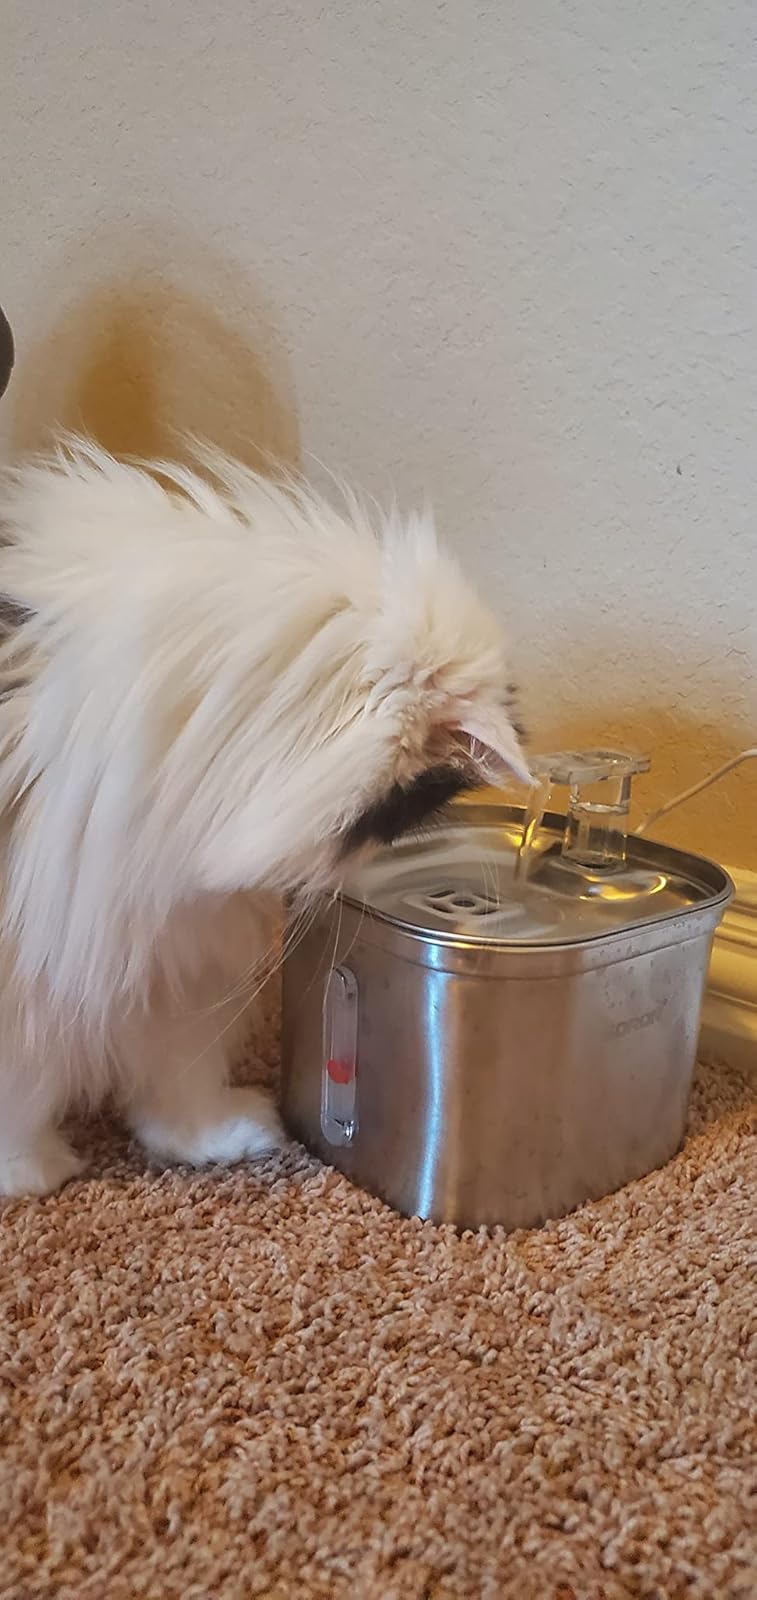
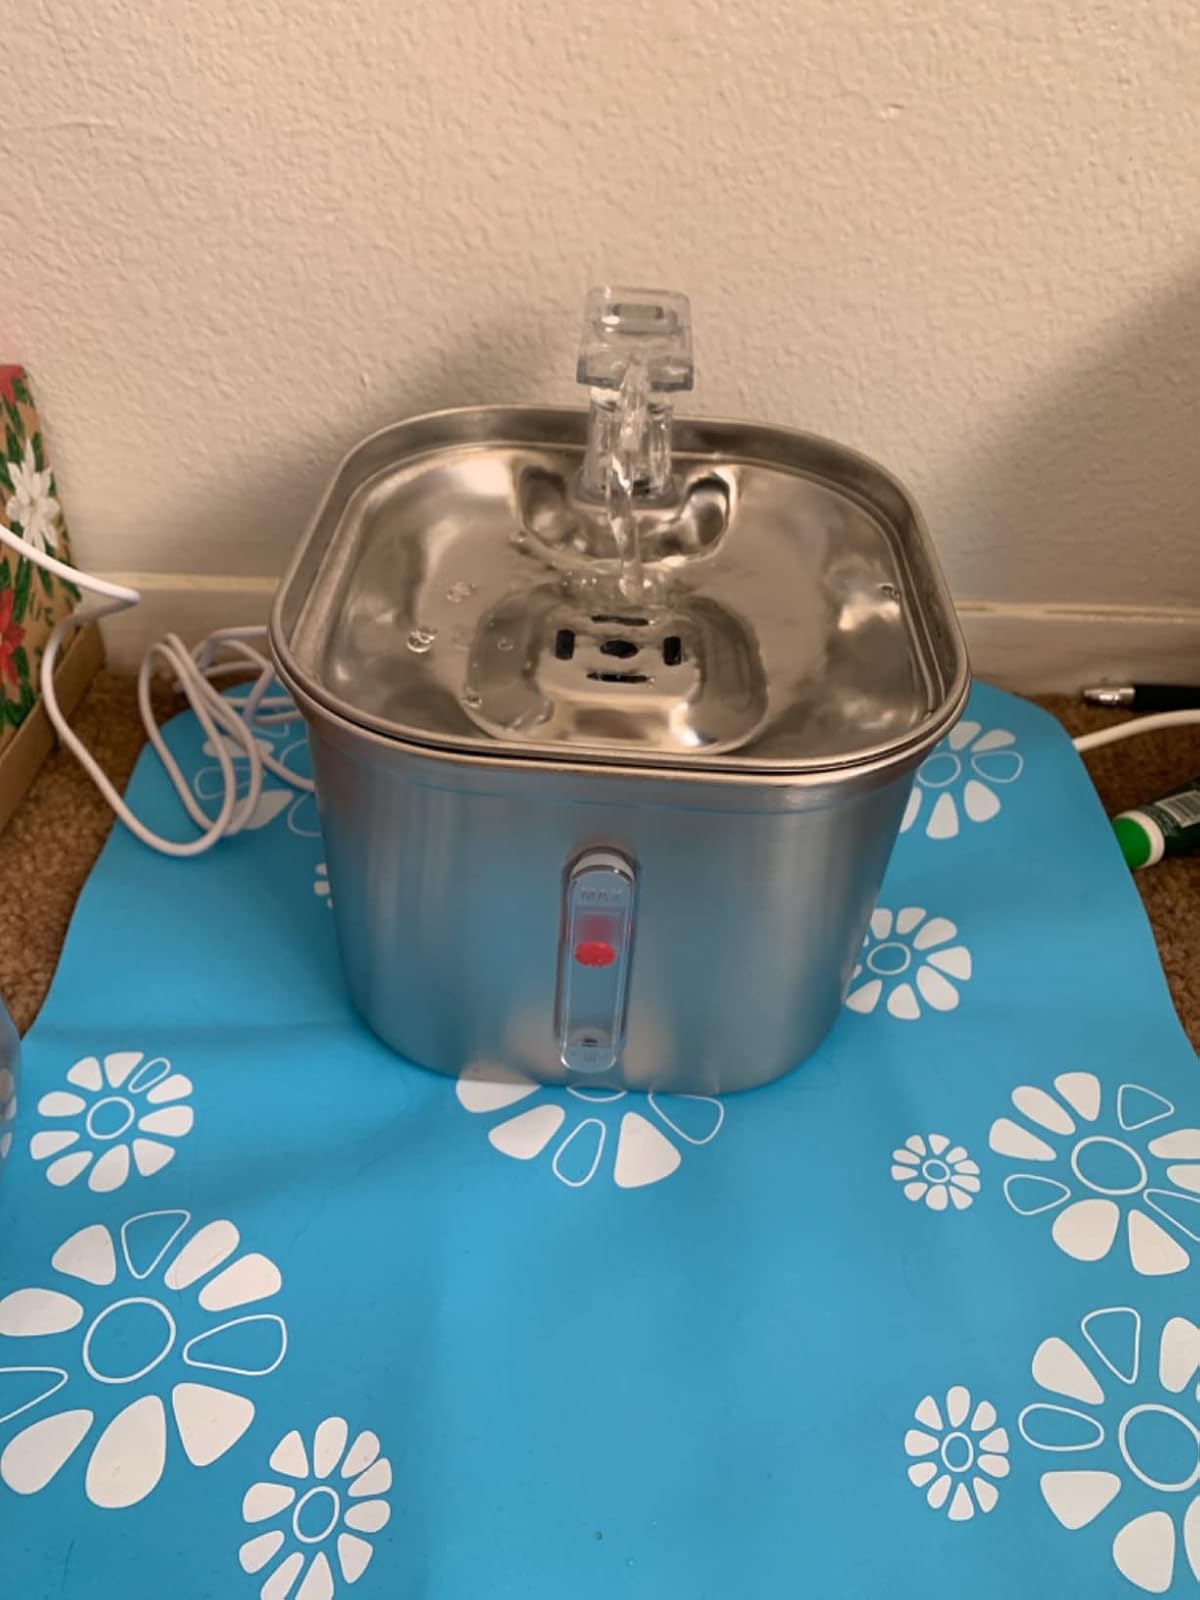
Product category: items_bowl
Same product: yes